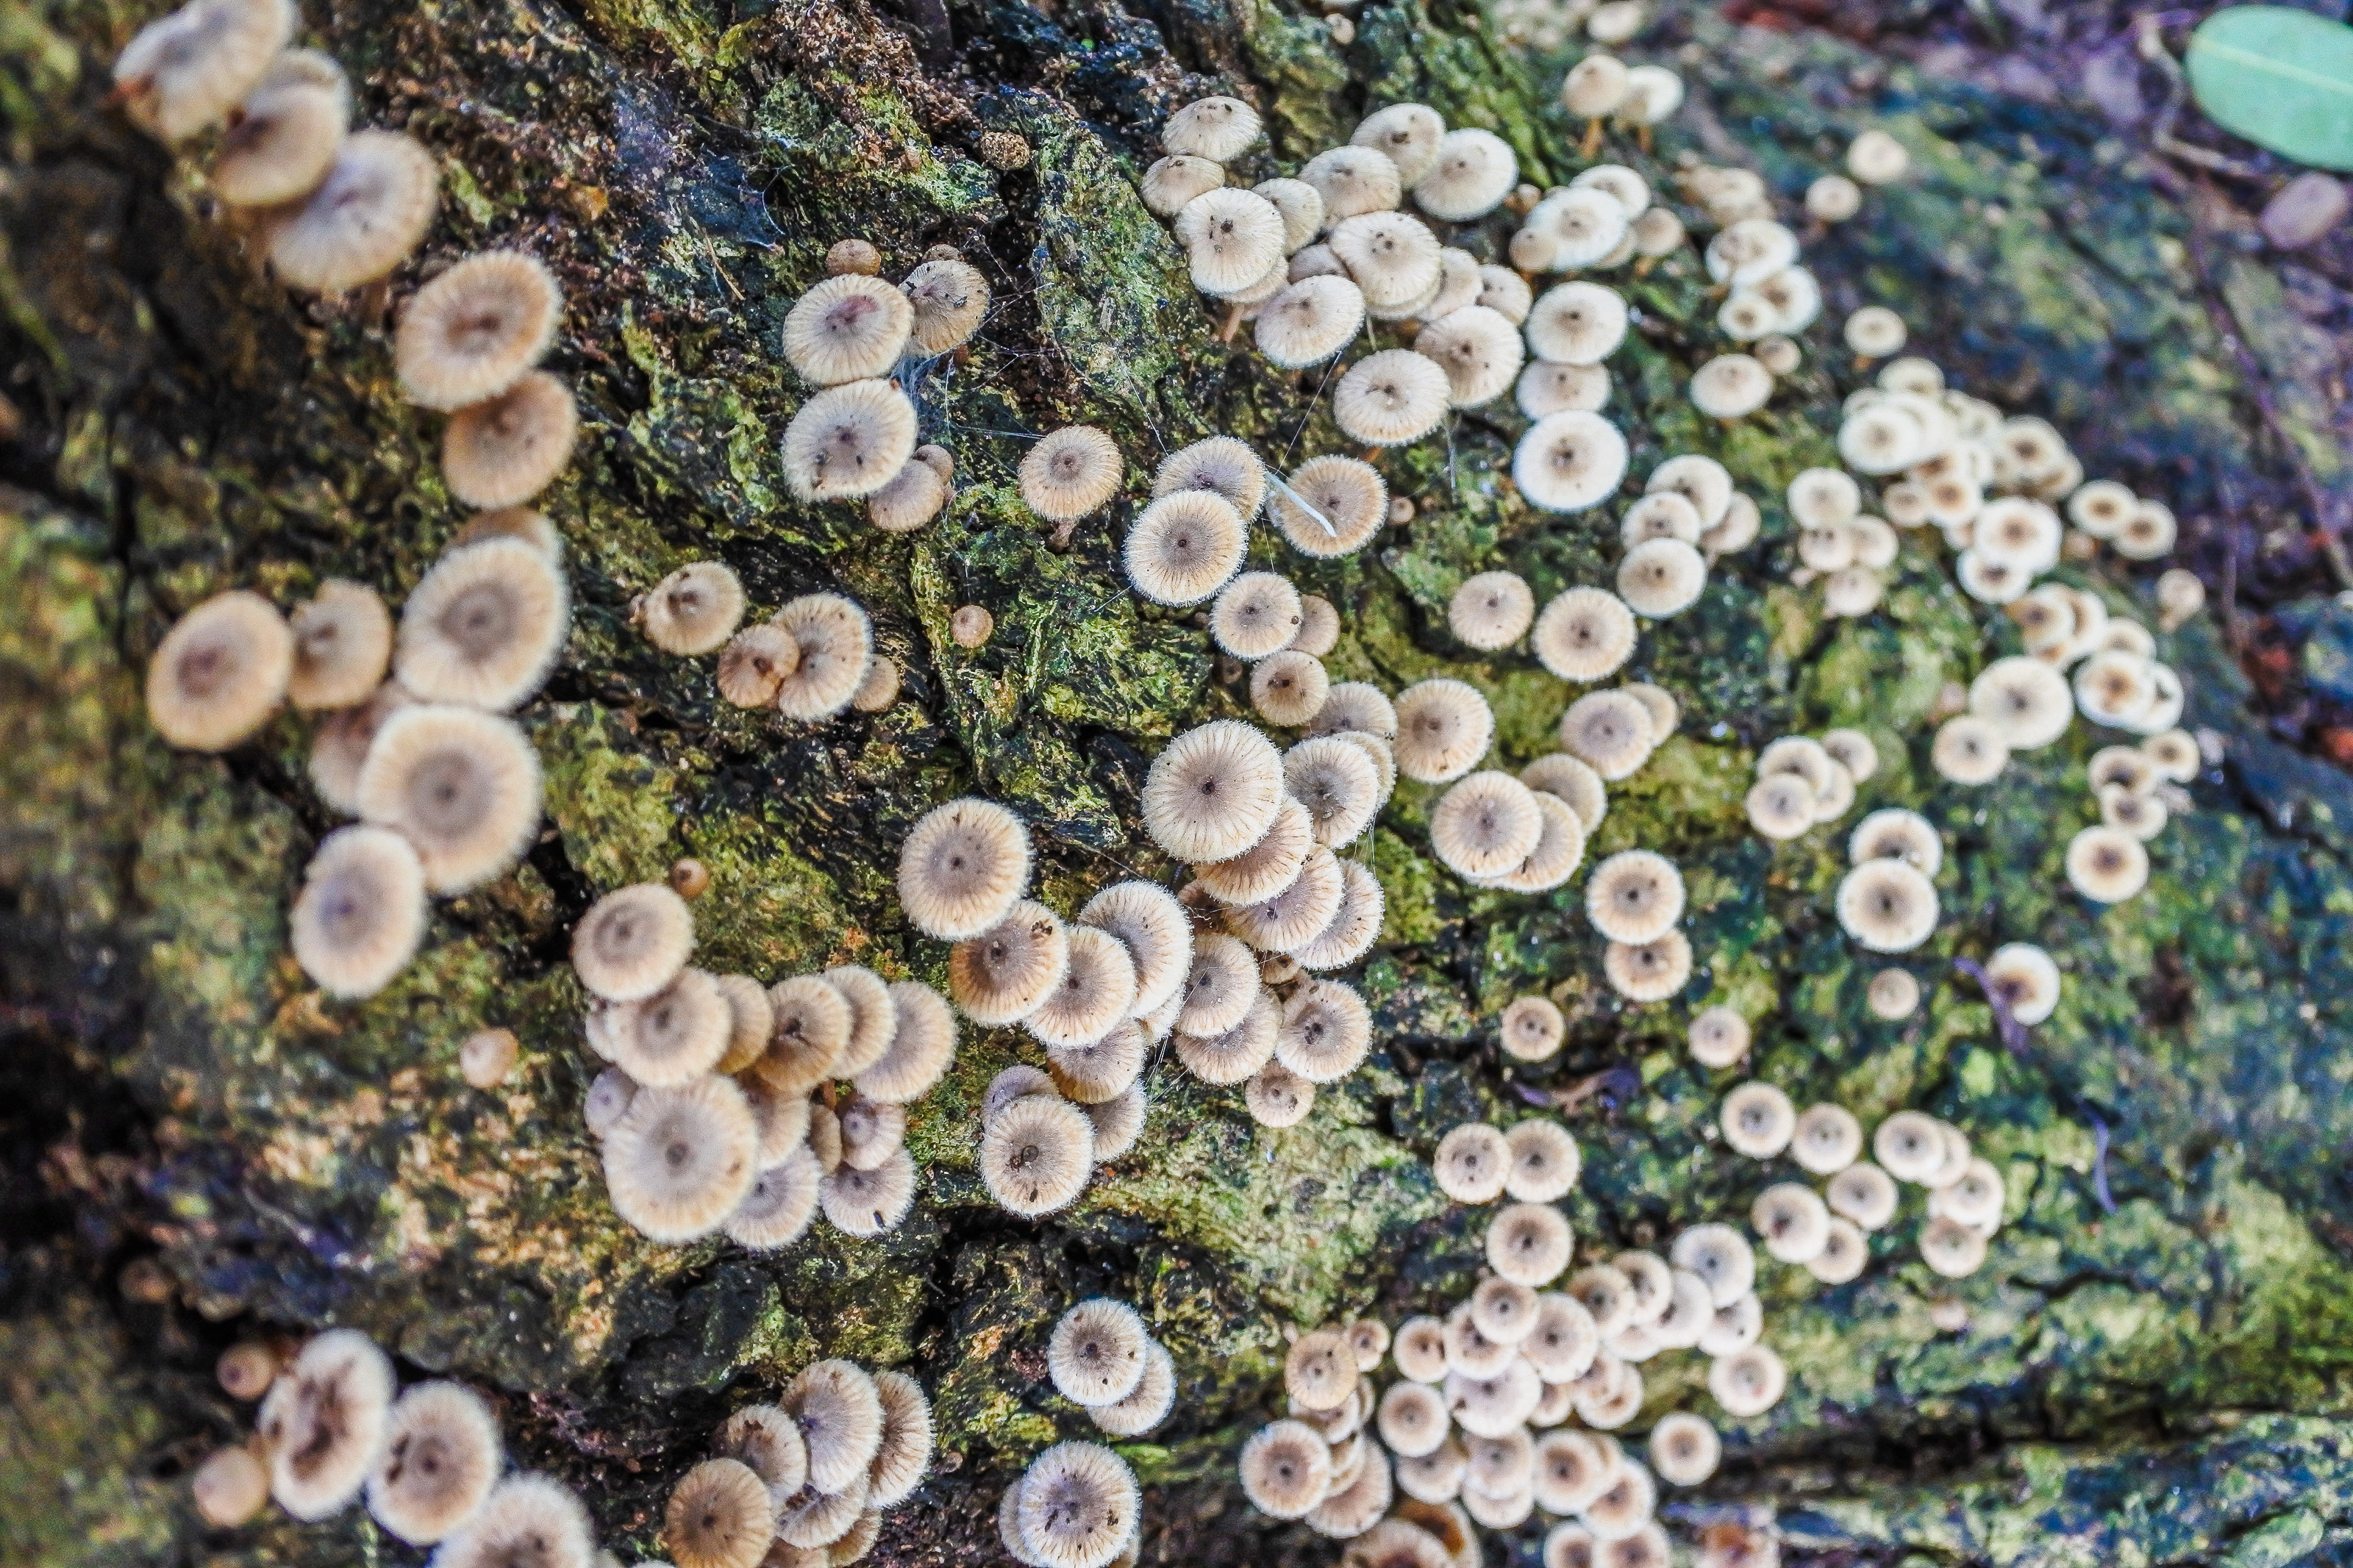
basket, forest, woodland, freshness, fungus, grass, vegetarian, eatable, close, mushroom, organic, boletus, ingredient, natural, nature, photo, leaf, gathering, food, closeup, fungi, background, healthy, edible, ground, autumn, tasty, fresh, wild, leccinum, plant, organism, botany, moss, non vascular land plant, groundcover, flower, wildflower, vascular plant